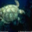
Label: turtle